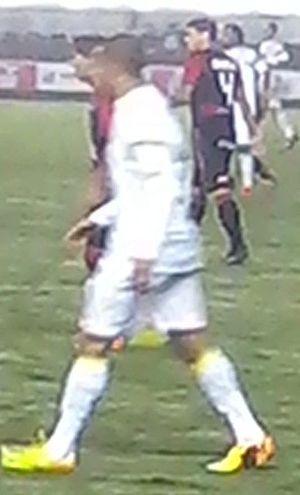
Bruno da Silva Peres, plus connu sous le nom de Bruno Peres, né le 1ᵉʳ mars 1990 à São Paulo au Brésil, est un footballeur brésilien qui évolue au poste d'arrière droit pour le club de São Paulo, en prêt de l'AS Rome.